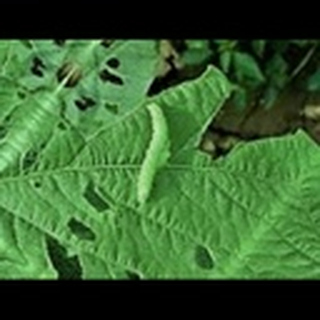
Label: cotton_army_worm